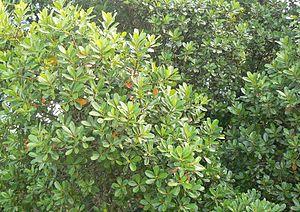
Sideroxylon inerme L. est un genre d'arbre côtier de la famille des Sapotaceae, endémique à l'Afrique méridionale, au bois extrêmement dur et résistant comme tous les Sideroxylon. Le genre comprend trois sous-espèces. L'une d'elles, Sideroxylon inerme inerme, est la seule espèce de Sideroxylon existant en Afrique du Sud où il est protégé et où trois spécimens ont été déclarées patrimoine provincial.